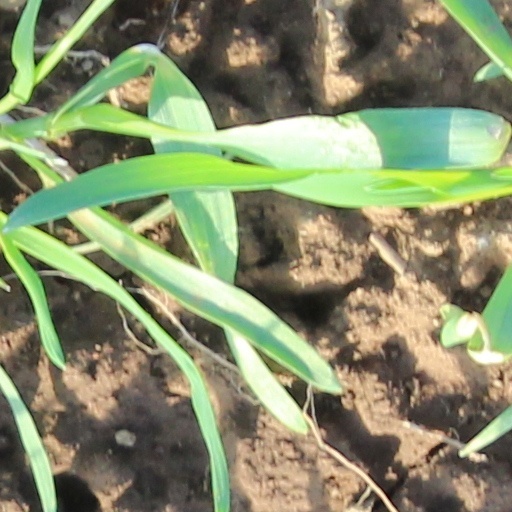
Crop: wheat